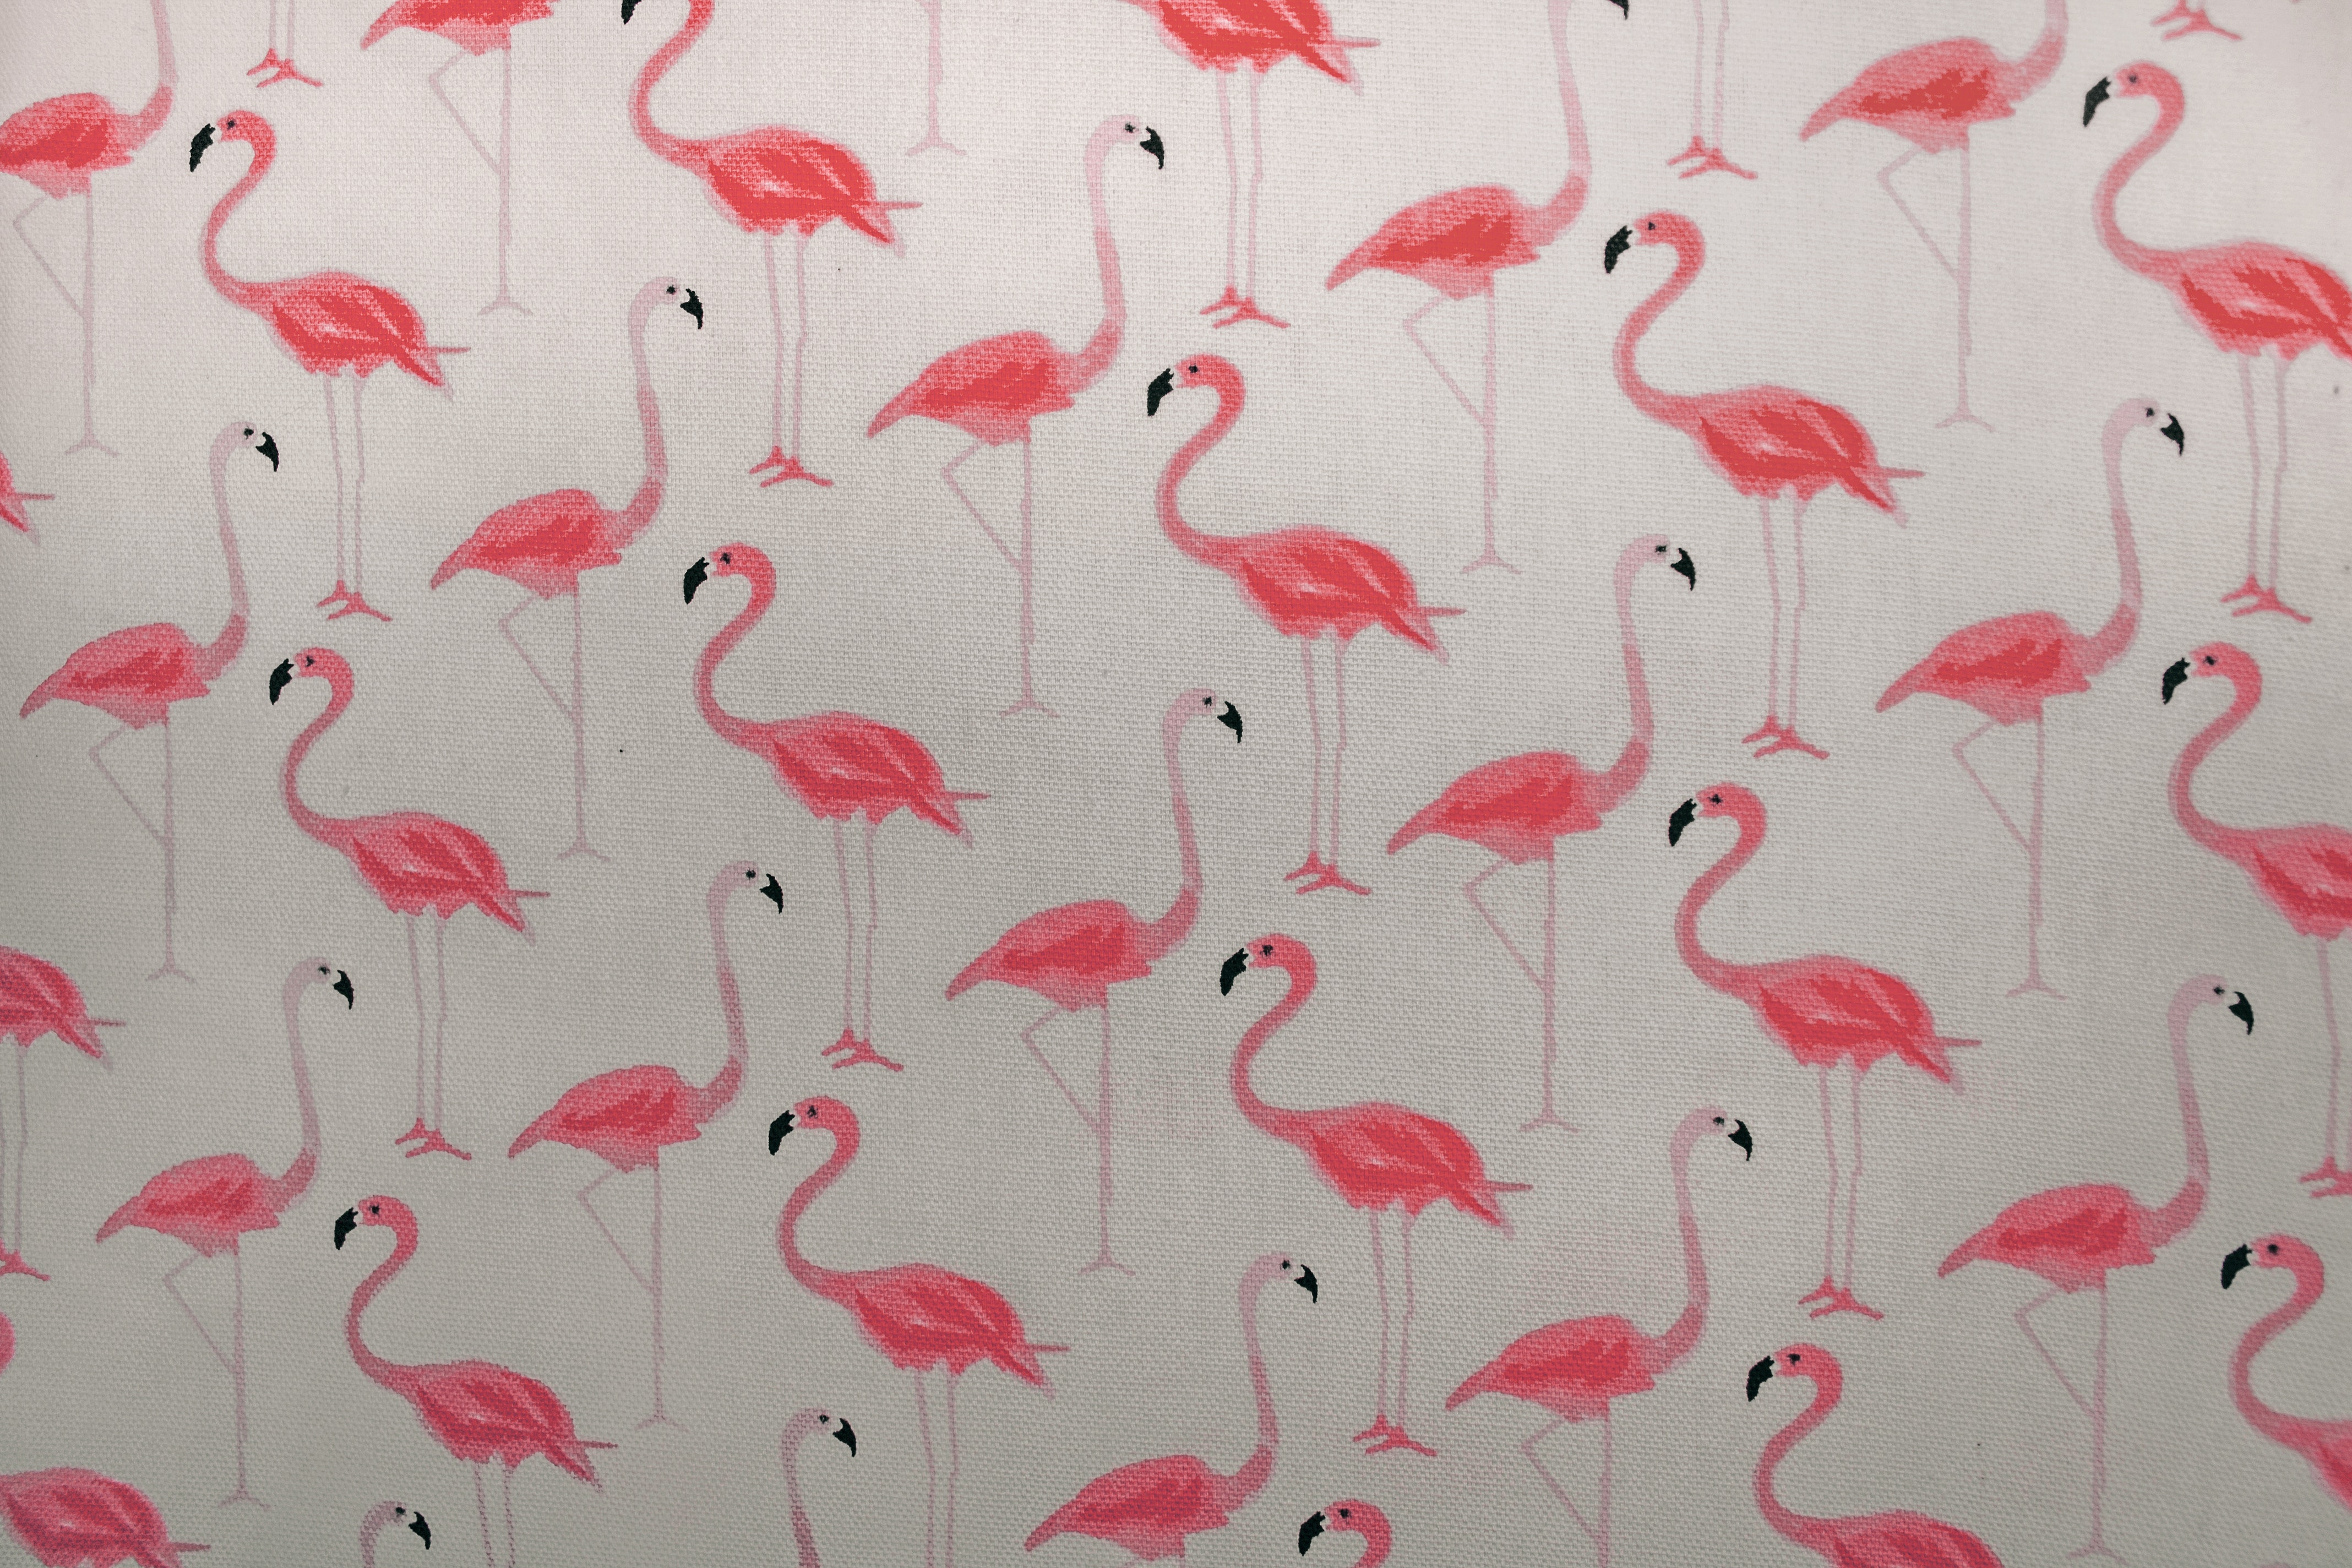
pink, red, flamingo, water bird, bird, petal, design, pattern, beak, wallpaper, feather